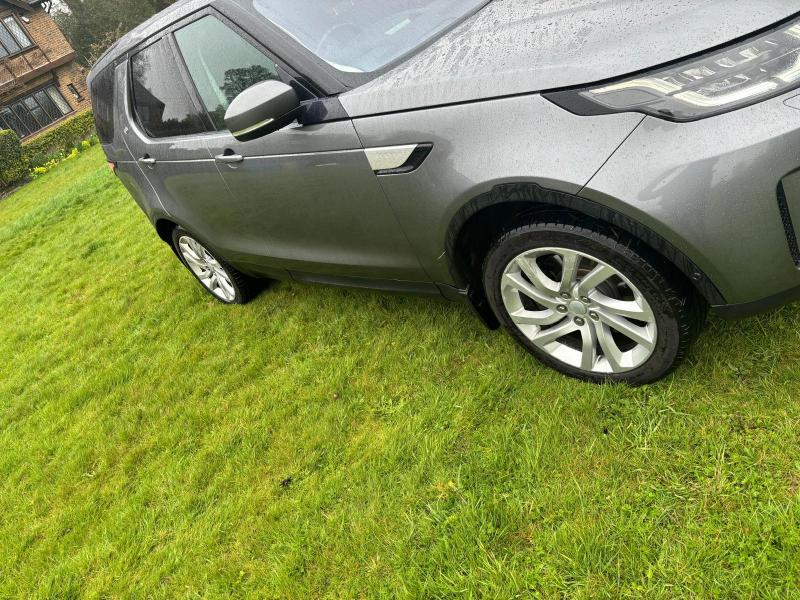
Aucun dommage détecté.
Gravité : aucun